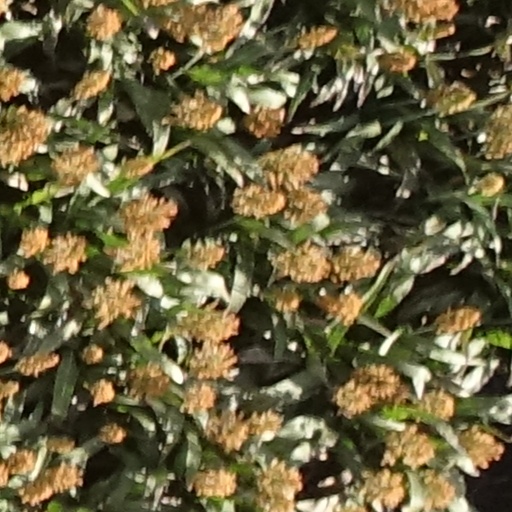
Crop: sorghum